Polder

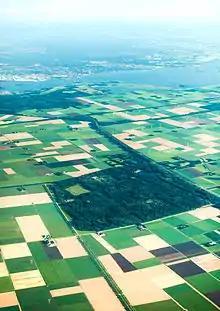
Aerial view of Flevopolder, the Netherlands

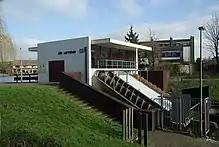
Pumping station in Zoetermeer, Netherlands: The polder lies lower than the surrounding water on the other side of the dike. The Archimedes' screws are clearly visible.

A polder is a low-lying tract of land that forms an artificial hydrological entity, enclosed by embankments known as dikes. The three types of polder are: